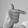
ASL letter: T